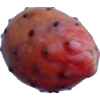
Label: cactus_fruit_red